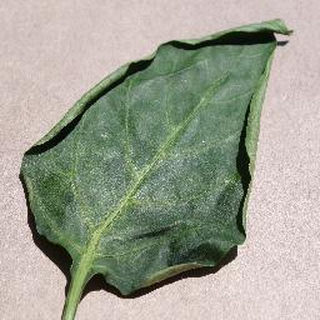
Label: healthy_bell_pepper